Ottawa High School (Kansas)

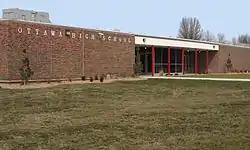
Ottawa High School (2010)

Ottawa High School is a public high school located in Ottawa, Kansas, operated by Ottawa USD 290 public school district, serving students in grades 9-12. Its athletic teams, known as the Cyclones, compete in the Frontier Athletic League. The principal is Kelly Whittaker, the assistant principal is Johnny Lewis, and the athletic director is Shawn Phillips. The current enrollment of the school is approximately 710 students, and the school has 102 teachers, secretaries, paras, and nurses. Ottawa Middle School is its main feeder school.